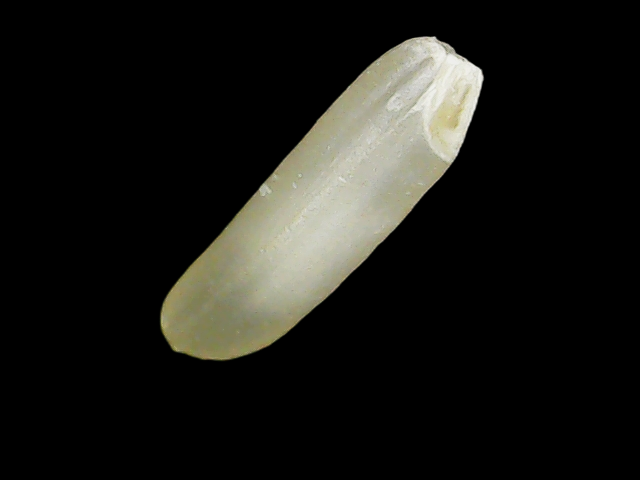
Rice variety: Binadhan24